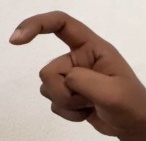
ASL sign: X